Electoral regions in Palestine

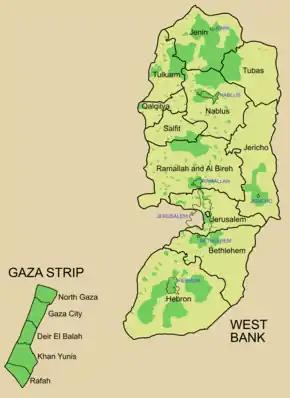
Map of the 2006 electoral regions

The 16 Governorates of the Palestinian National Authority are divided into 16 electoral regions ("Aqdya", singular – "qadaa"). The capitals of districts are given in parentheses.